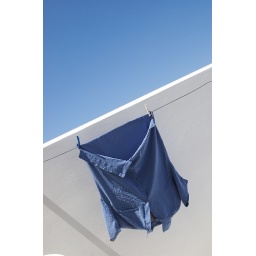
A blue shirt on a sky blue day - 9 of 30 studies taken in Lindos, Rhodes - June 2007